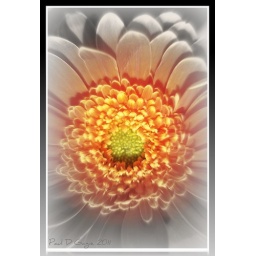
This reminds me of coloured feathers all in perfect formationPlease view with a black back ground